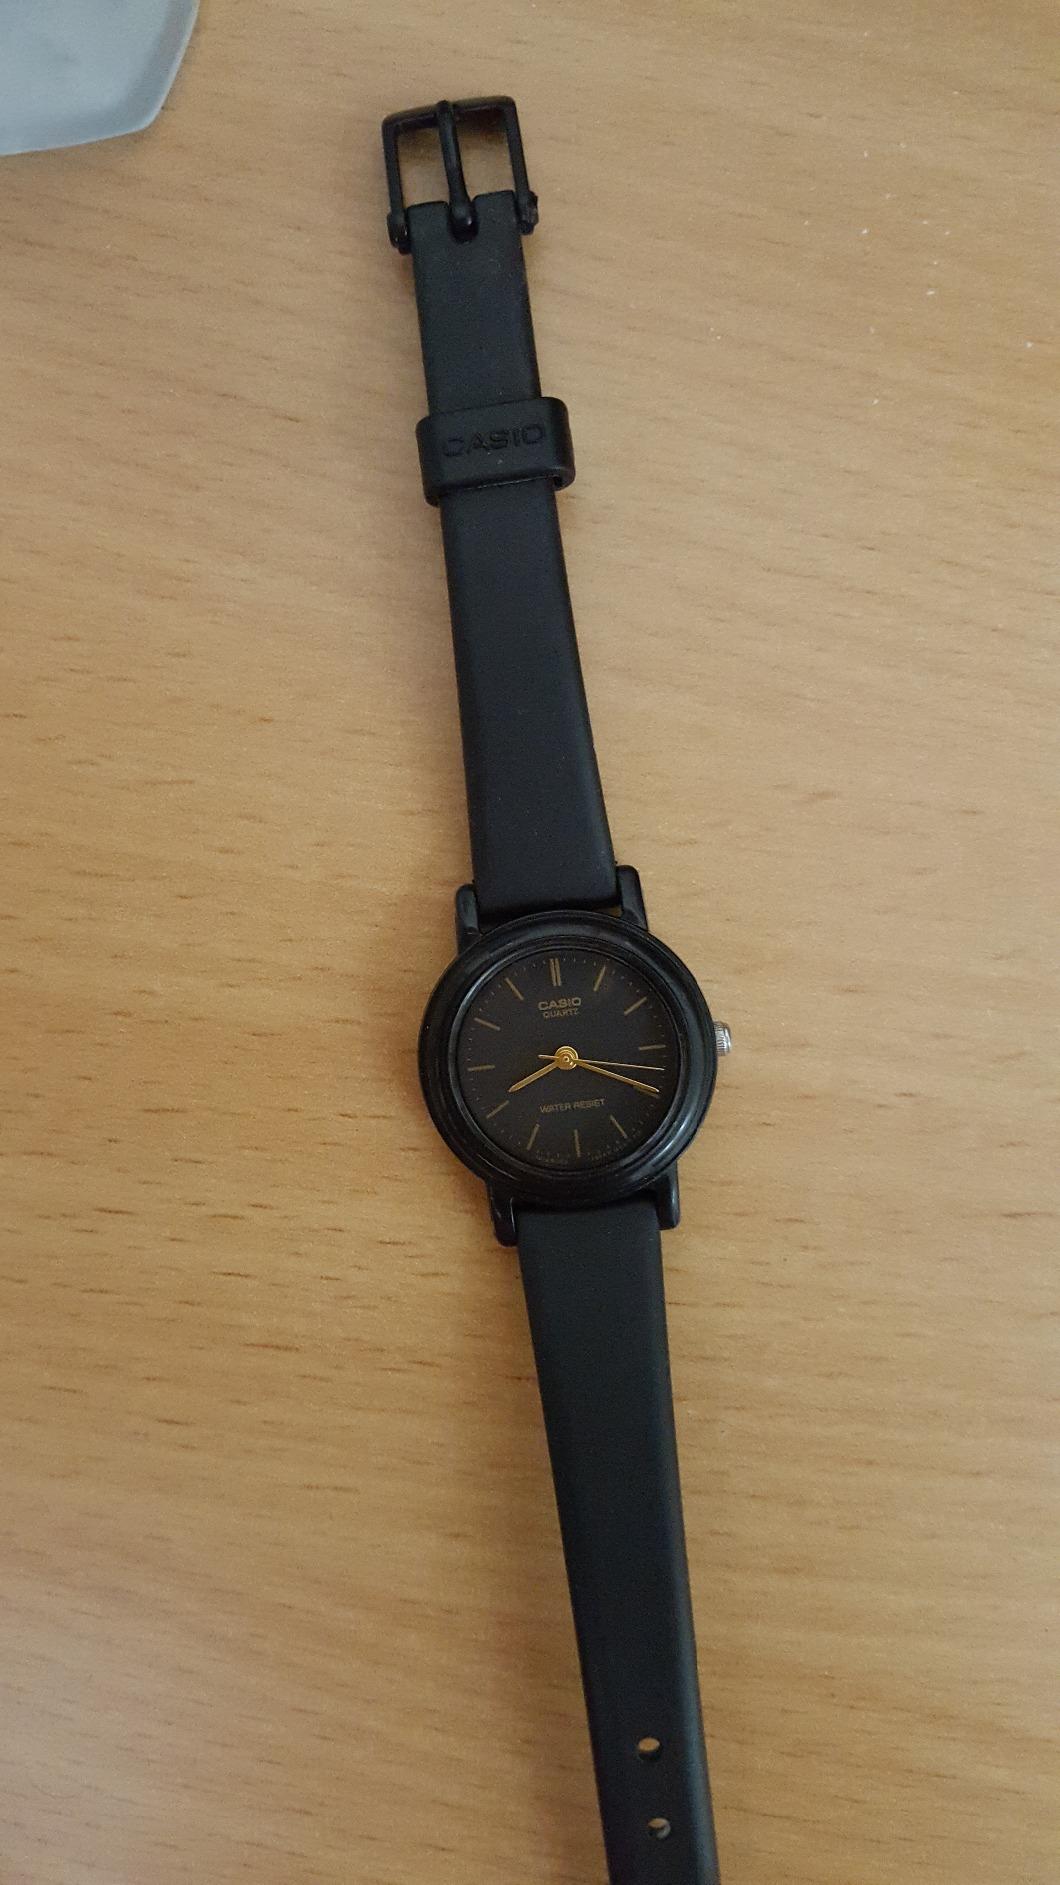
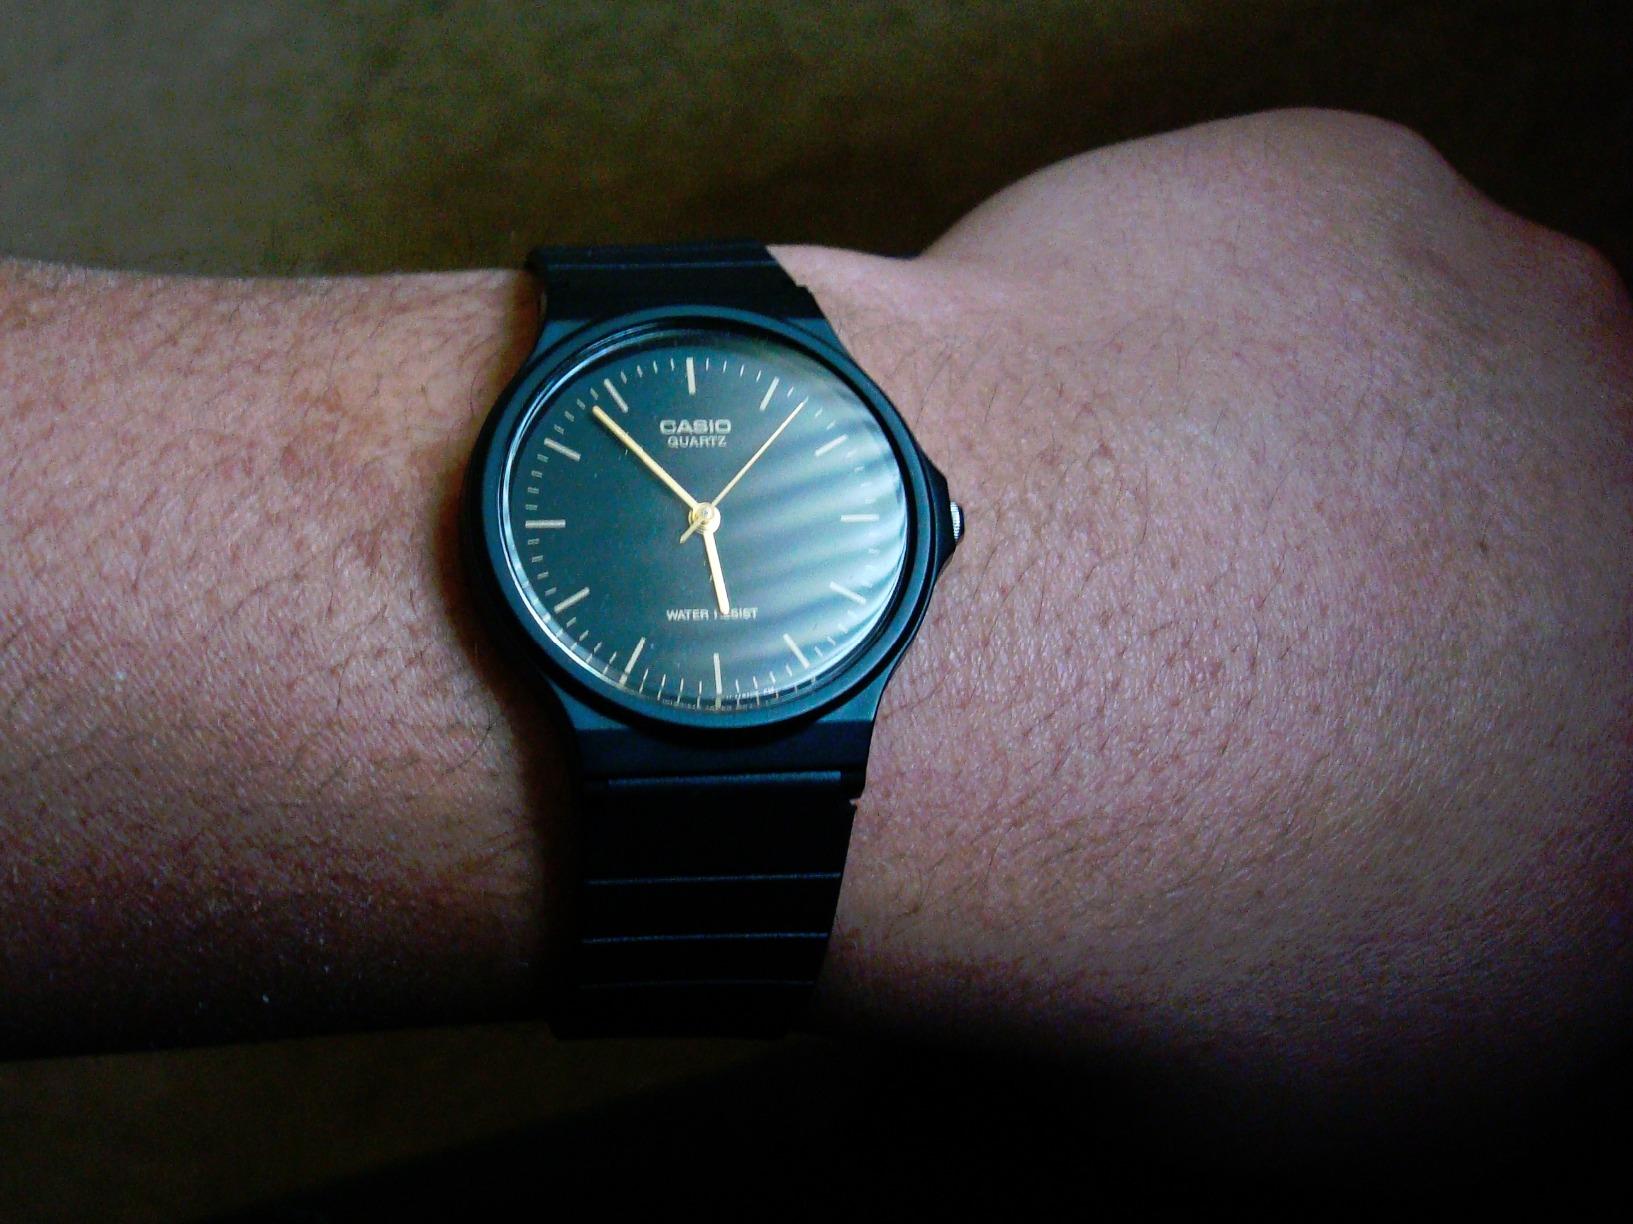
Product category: accessories_watch
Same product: no